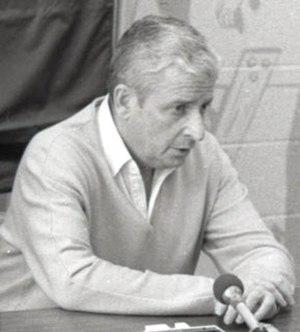
Art Modell, né le 23 juin 1925 et mort le 6 septembre 2012 est un homme d'affaires et entrepreneur américain connu pour avoir été propriétaire d'une franchise de National Football League pendant plus de quatre décennies. Après avoir pris les reines de la franchise des Browns de Cleveland en 1961, il est populaire dans la région jusqu'à ce qu'il prenne la décision de délocaliser la franchise à Baltimore pour fonder les Ravens de Baltimore. Lié à obsolescence du Cleveland Stadium, le déménagement devient une controverse majeure de la ligue et de l'Ohio.